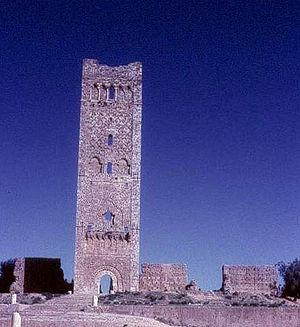
Mansourah, est une commune de la wilaya de Tlemcen en Algérie. Construite par le sultan mérinide Abu Yaqub Yusuf, elle est surtout connue pour ses vestiges datant du XIVᵉ siècle, témoins des affrontements fratricides entre les zianides et les mérinides.